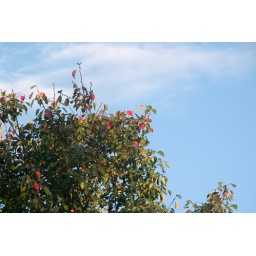
The tree in our next door neighbor's yard has some red action going on.